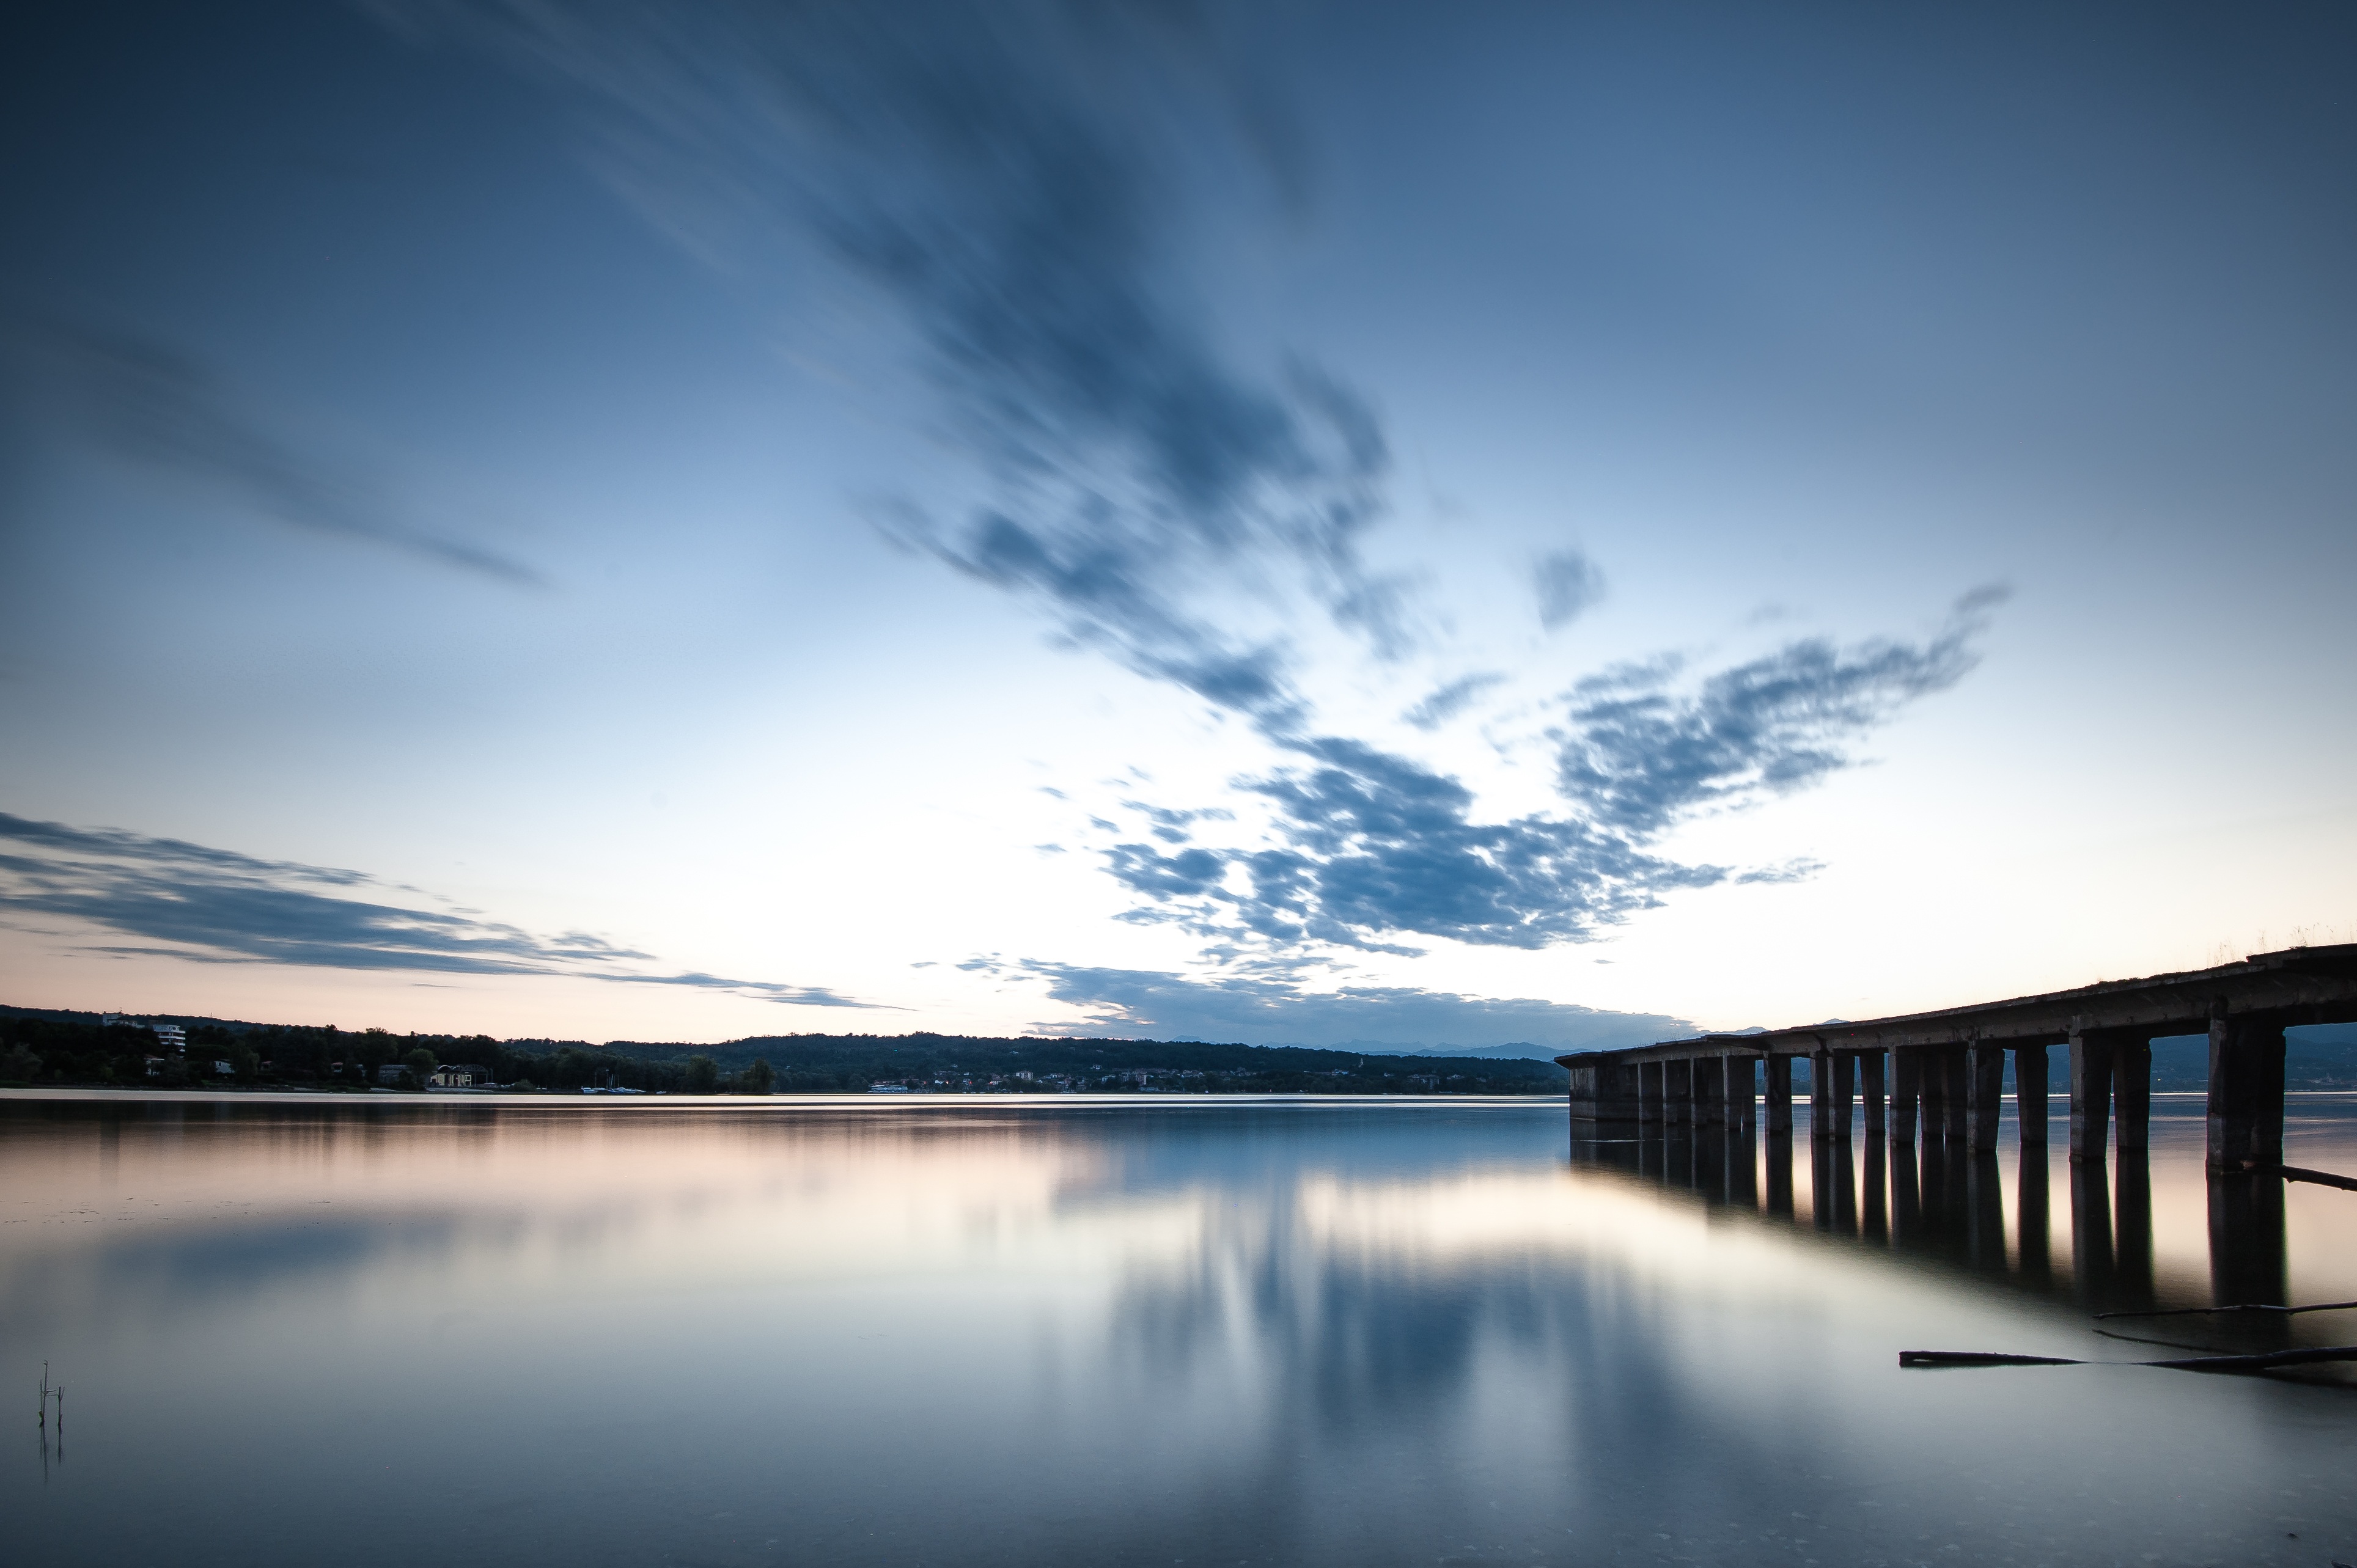
sea, water, nature, ocean, horizon, light, cloud, sky, sun, sunrise, sunset, sunlight, morning, lake, dawn, atmosphere, dusk, evening, reflection, reservoir, meteorological phenomenon, lago maggiore, atmospheric phenomenon, computer wallpaper